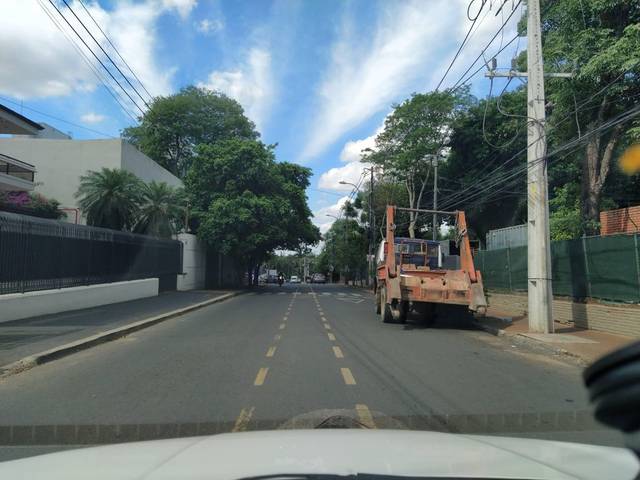
Region: Paraguay
Coordinates: -25.289, -57.596